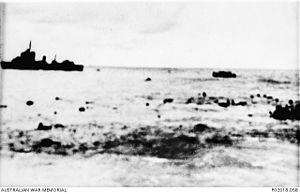
L'attaque du Prince of Wales et du Repulse est un engagement naval de la Seconde Guerre mondiale qui eut lieu au nord de Singapour, au large de la côte est de la Malaisie, près de Kuantan, dans l'État de Pahang. Le cuirassé britannique de la Royal Navy HMS Prince of Wales et le croiseur de bataille HMS Repulse furent coulés par des bombardiers terrestres et des bombardiers-torpilleurs de la marine impériale japonaise, le 10 décembre 1941. En japonais, l'engagement est désigné comme la « bataille navale au large de la Malaisie ».